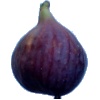
Label: fig